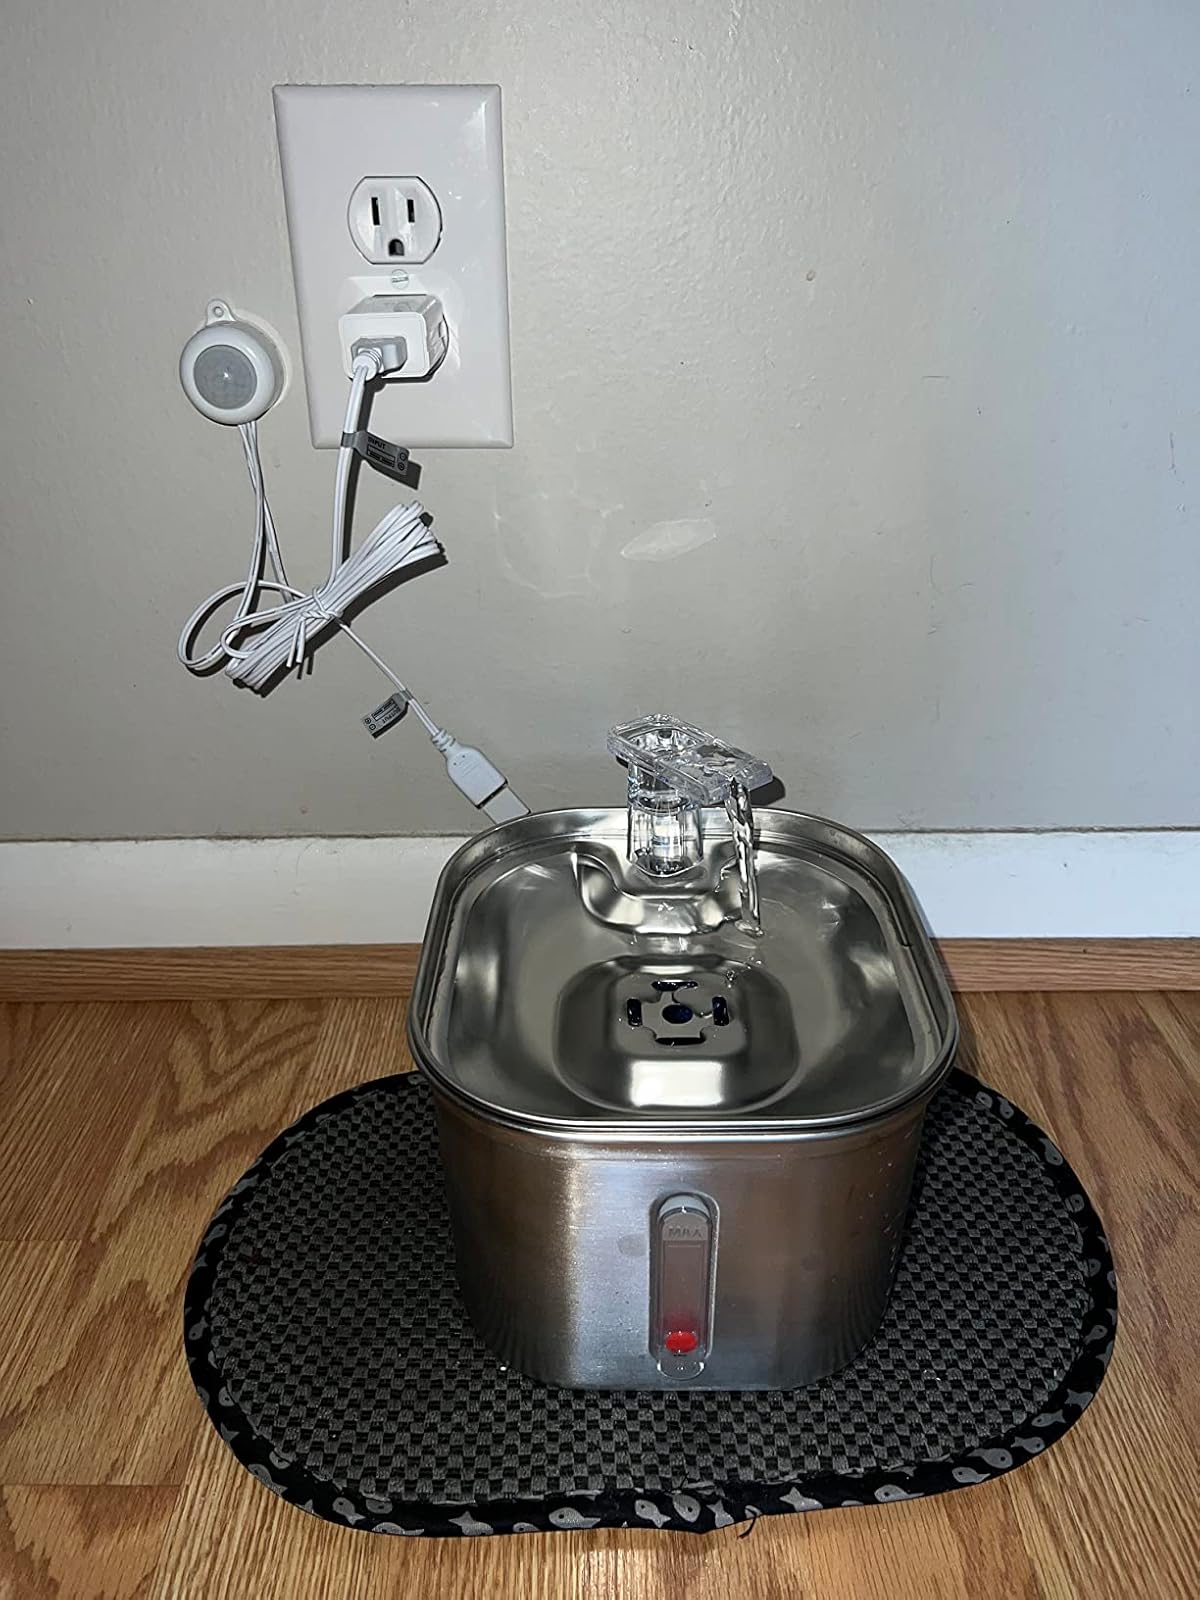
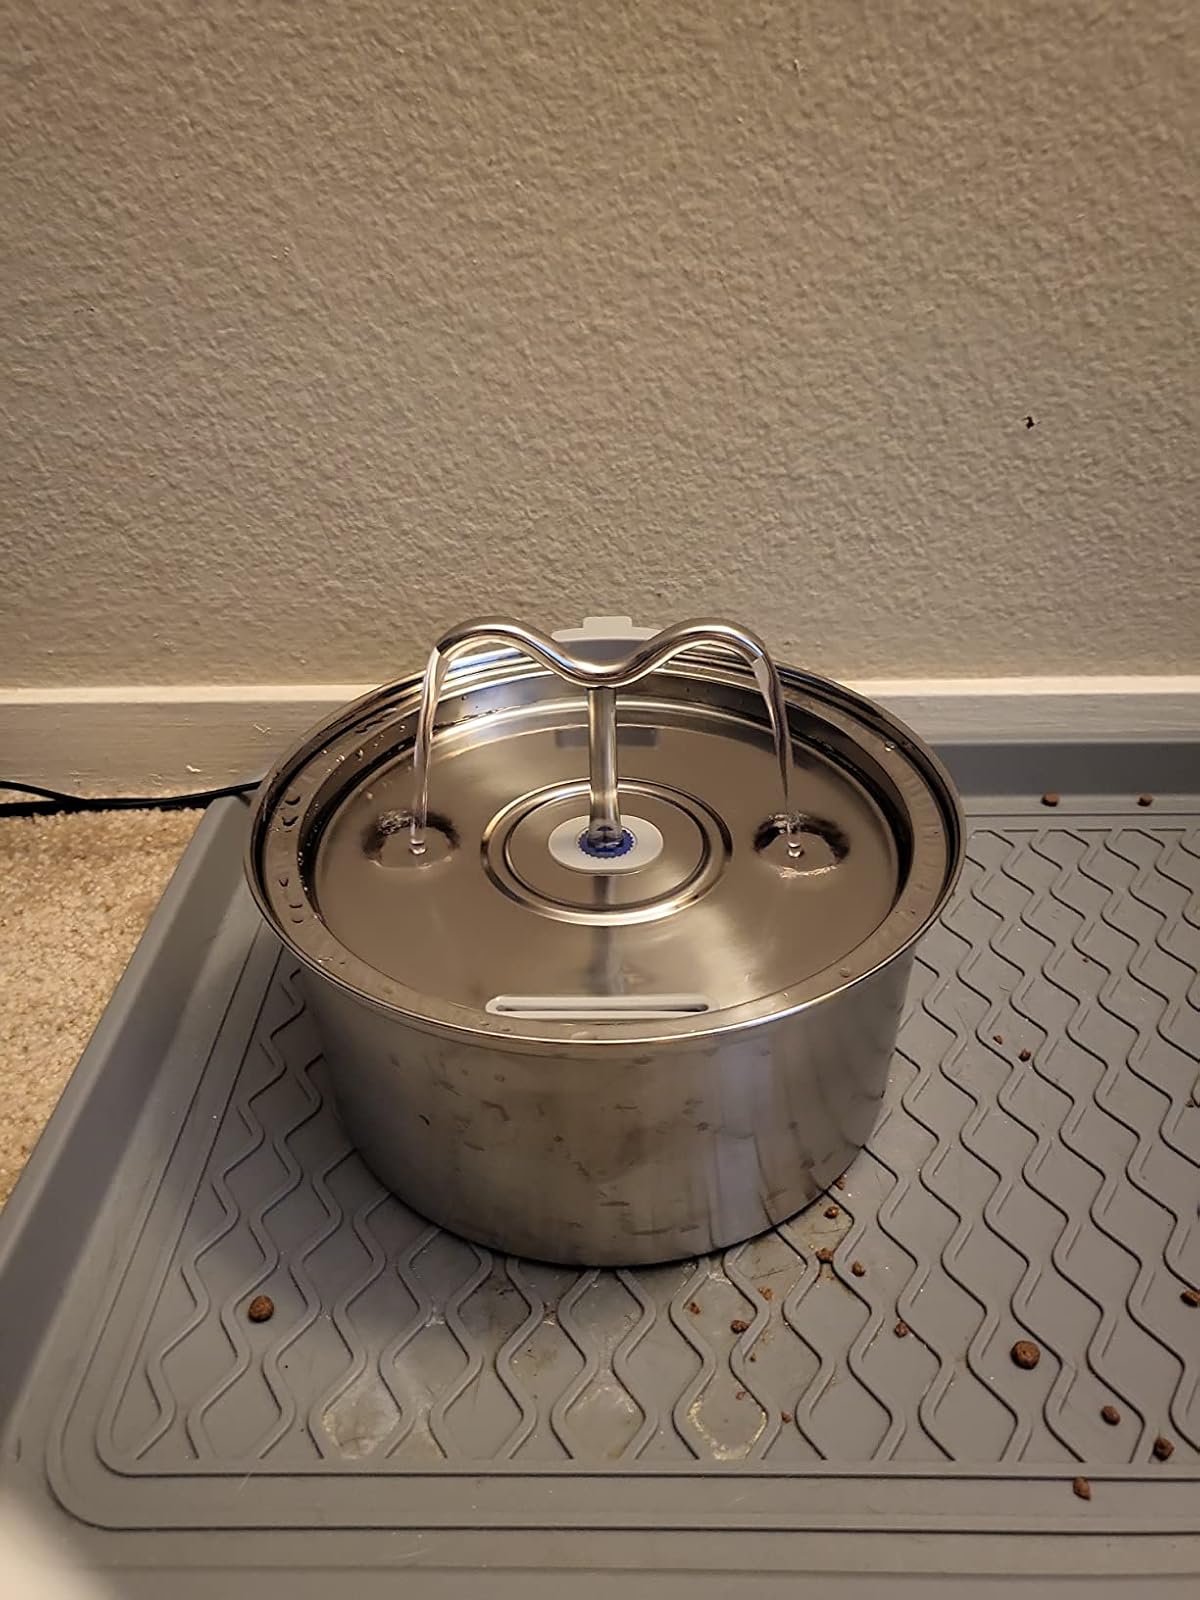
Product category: items_bowl
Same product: no